Citizen science and sustainable agriculture

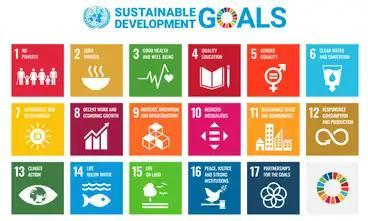
The Sustainable Development Goals, adopted on 25 September 2015 as a part of the 2030 Agenda.

Citizen science has been promoted for achieving major policy goals, such as the UN Agenda 2030 for Sustainable Development and its Sustainable Development Goals, and as a way to monitor and evaluate global policy components and goals such as zero hunger and reducing inequalities among countries. Increasing participation and engagement across the population is one way to educate citizens about sustainable development goals and create a sense of shared responsibility.